Dreissena

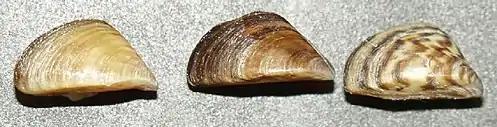
Dreissena image of different stripe patterns

"Dreissena" have prominent dark and light banding on the shell but can have many different variations. The outer covering is a well polished light tan color with dark bands that can either be smooth or zigzagging in shape. The shell shape is either trigonal or triangular with sharply pointed umbos. Under the umbos is the hinge plate that is broad and well developed. A ridge runs from umbos to the posterior point forming a shoulder. The byssal threads are secreted by the byssal gland posterior to the food.